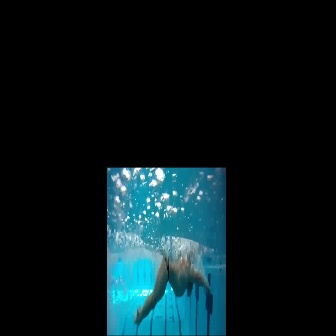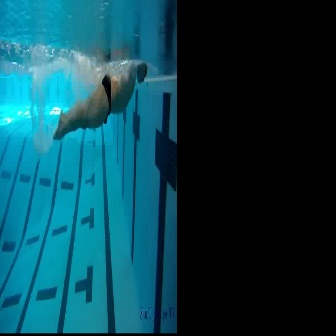
  Please identify the target specified by the bounding box [133,248,210,326] in the first image and locate it in the second image. Return the coordinates in [x_min,y_min,x_max,y_max] format.
Answer: [52,43,147,137]